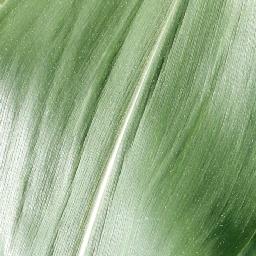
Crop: corn
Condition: (maize)_healthy